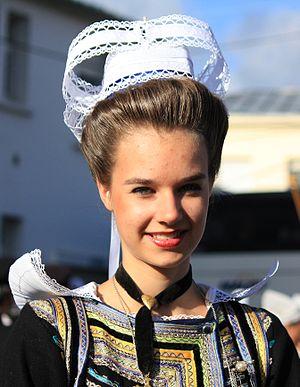
Coiffe bretonne porté par le Cercle celtique Giz'Kalon de Quimperlé pendant le Festival Interceltique de Lorient en 2012
La Giz Fouen, ou « mode de Fouesnant », est une mode vestimentaire bretonne qui donne son nom à une aire de tradition occupant le sud-est de l'ancien évêché de Cornouaille. Cette grande aire regroupe une trentaine de communes. Elle est subdivisée en neuf terroirs, correspondant à neuf variantes principales de la mode giz fouen.
La 42ᵉ édition du Festival interceltique de Lorient se déroule du 3 au 12 août 2012. L'Acadie est la nation invitée.